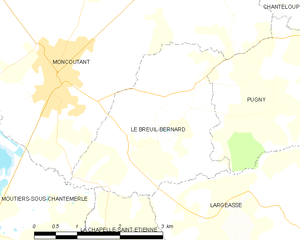
Carte des communes françaises Le Breuil-Bernard